Drag Is Magic

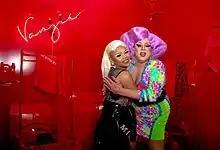

In "Drag Is Magic", Nina West explains drag, singing: "What is drag? Drag is dress-up for girls and boys, and it's pretty hard to mess up. All you got to do is imagine what you want to be!" "Attitude" described the title track as a "sing-a-long ditty designed to encourage youngsters to love drag, dress up, and be themselves". Nina West has said the song is "an opportunity for children to get creative and think outside the boxes us silly adults have crafted for them". In "The Drag Alphabet", Nina West introduces "some of her favorite slang in the business" using the alphabet, with lyrics like "A is for absolutely" and "Z is for Zsa Zsa". She said of the song: "I have wanted to build a really solid foundation of a relationship in children's spaces for drag, and for drag entertainment to enter those spaces. So what a better way to revisit this idea and this topic than to start with the alphabet?" Decider.com's Brett White called the song a "campy, fun, larger-than-life 'Drag Race' take on the ABCs".